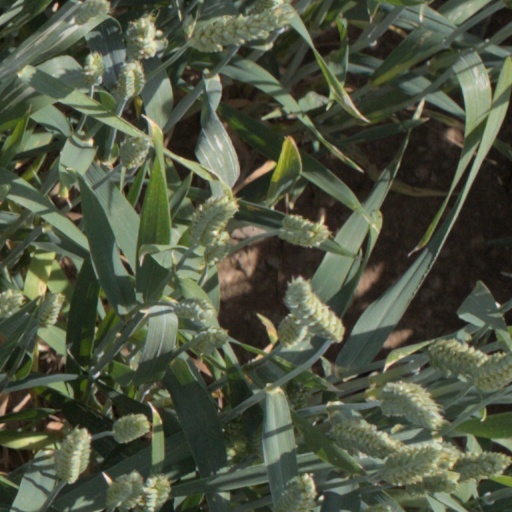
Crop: wheat